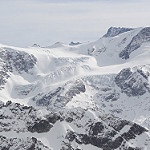
Label: glacier